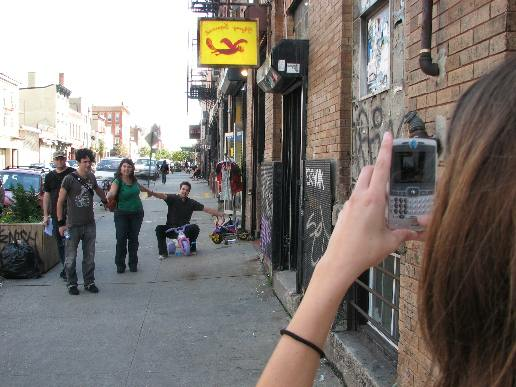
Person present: Yes